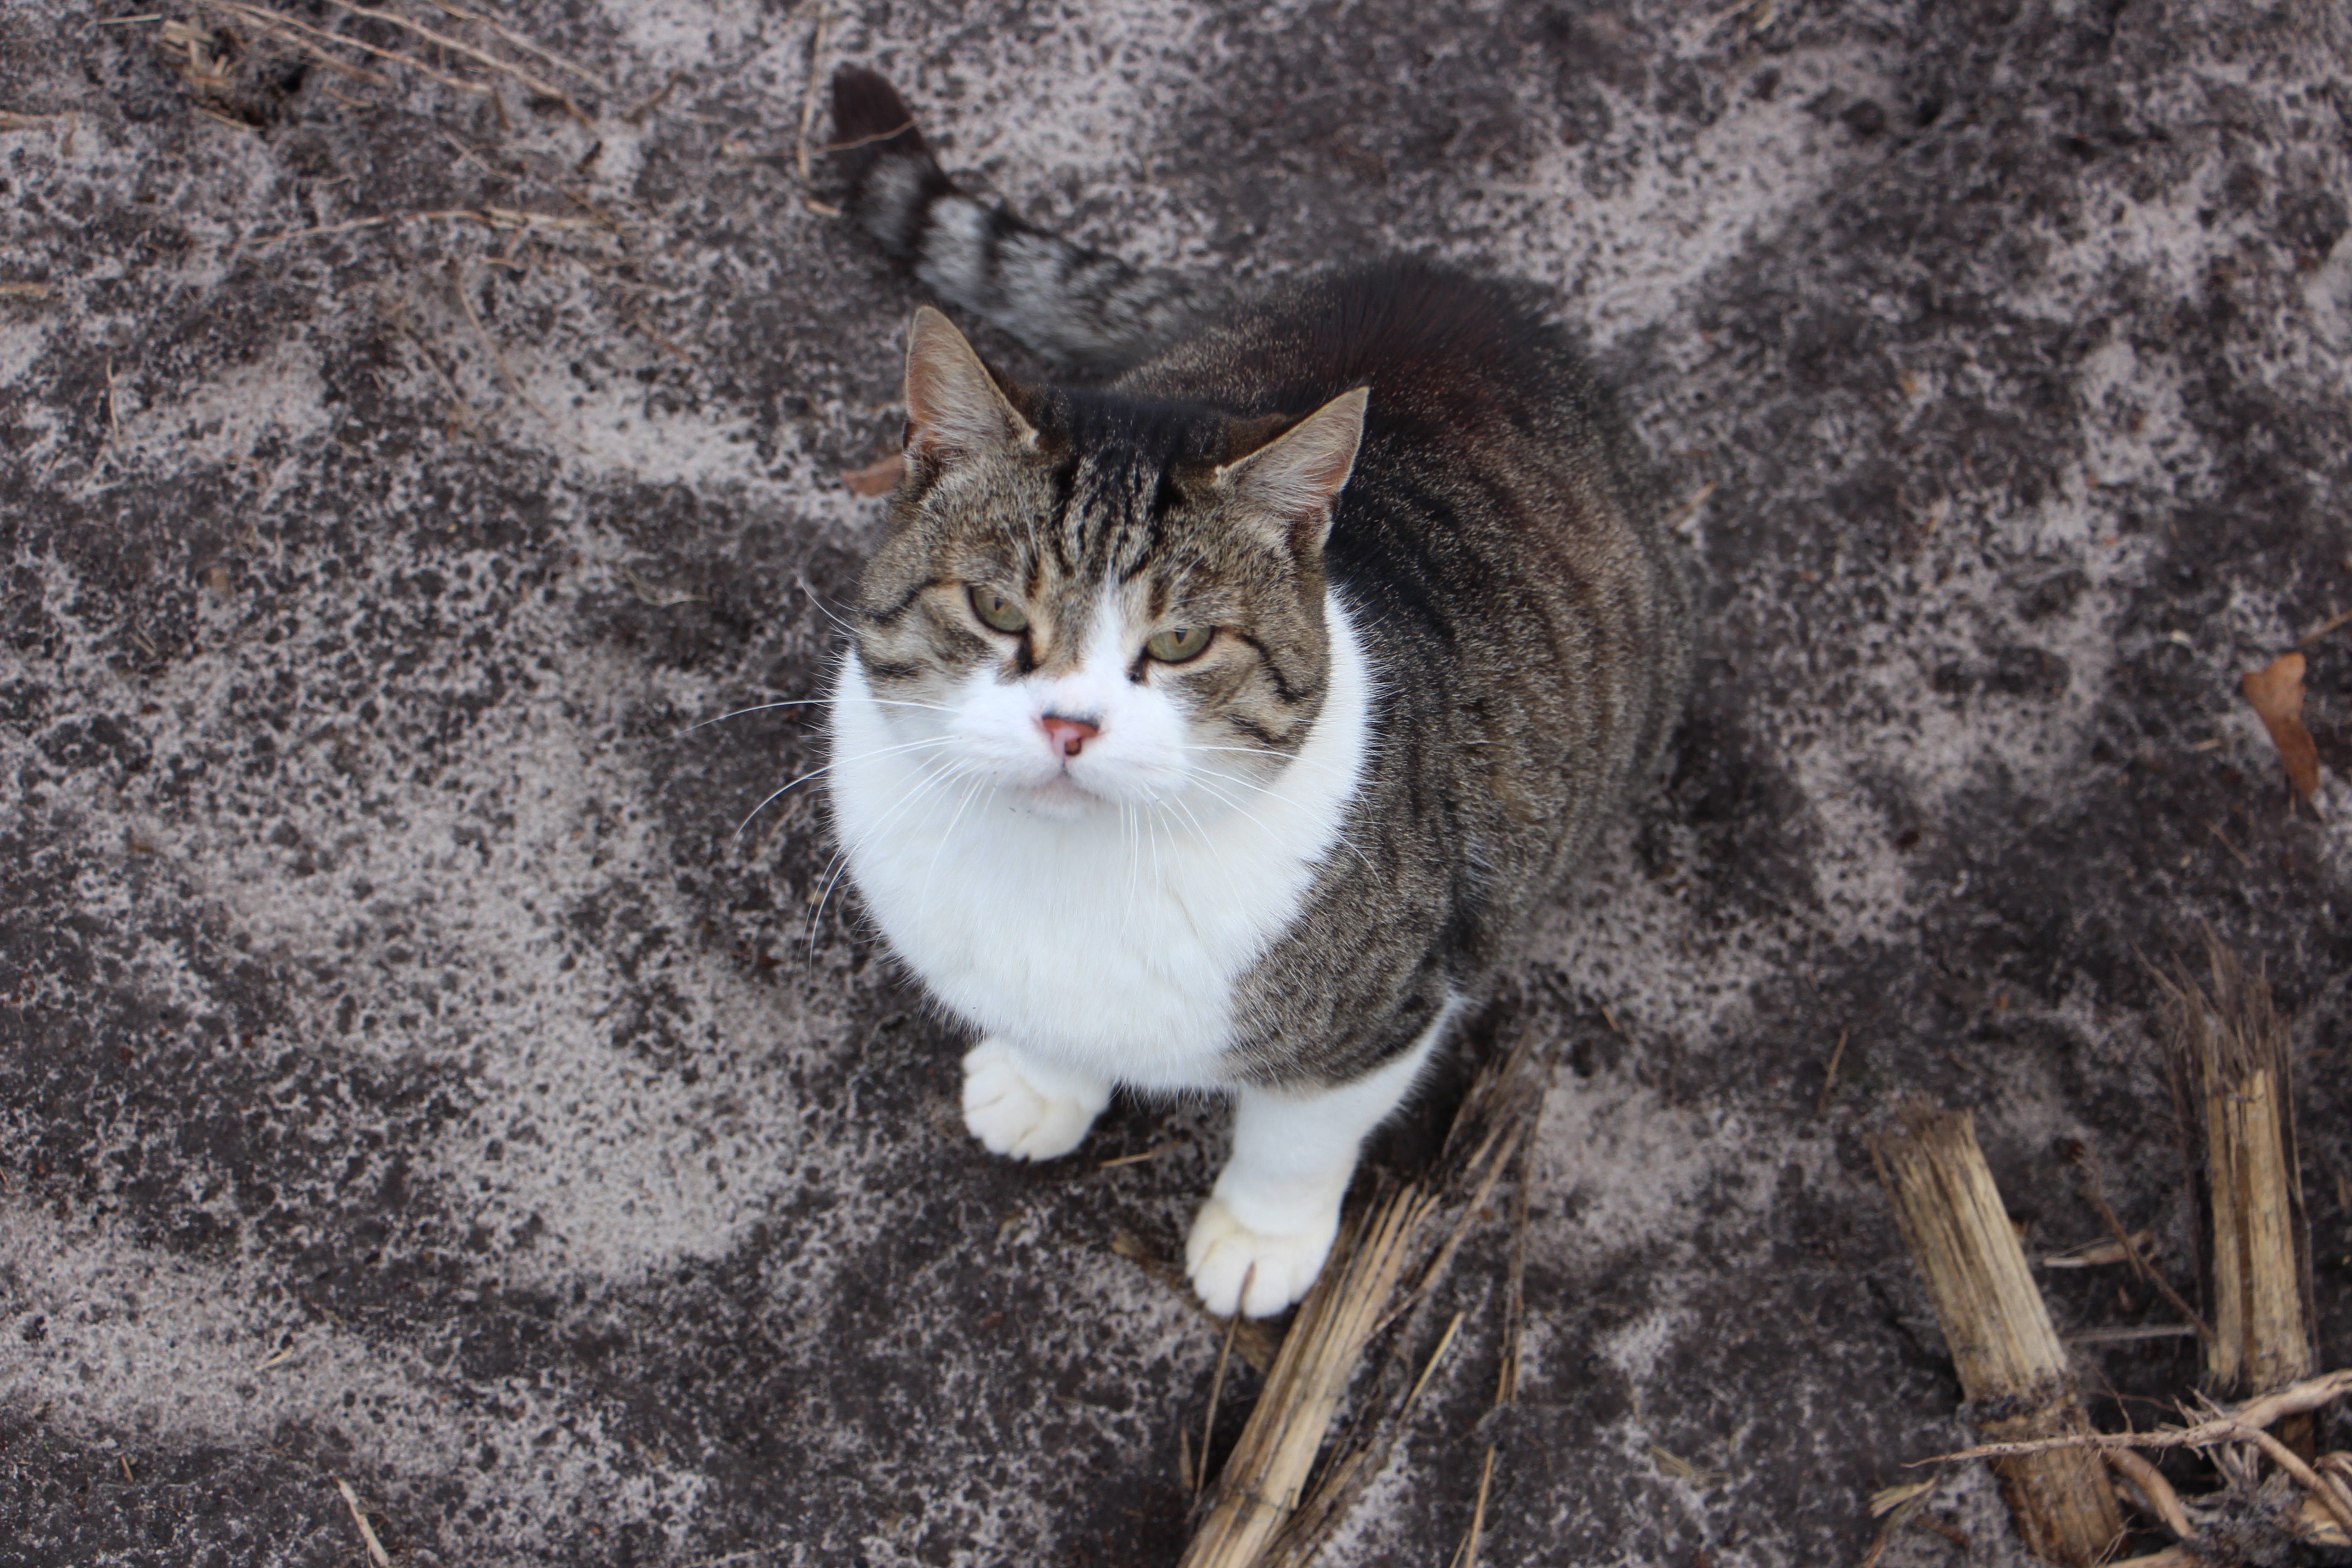
animal, pet, kitten, cat, mammal, fauna, whiskers, vertebrate, wild cat, small to medium sized cats, cat like mammal